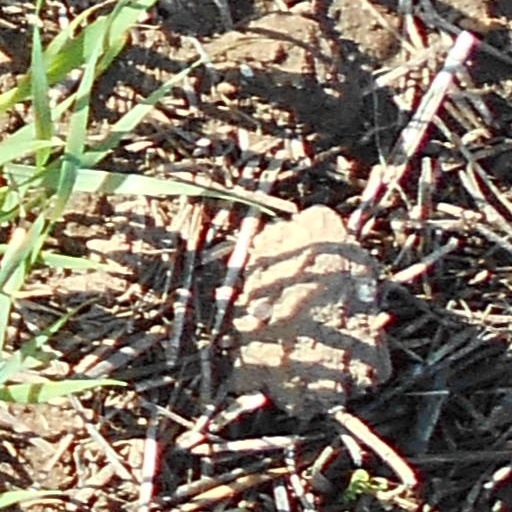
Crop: wheat